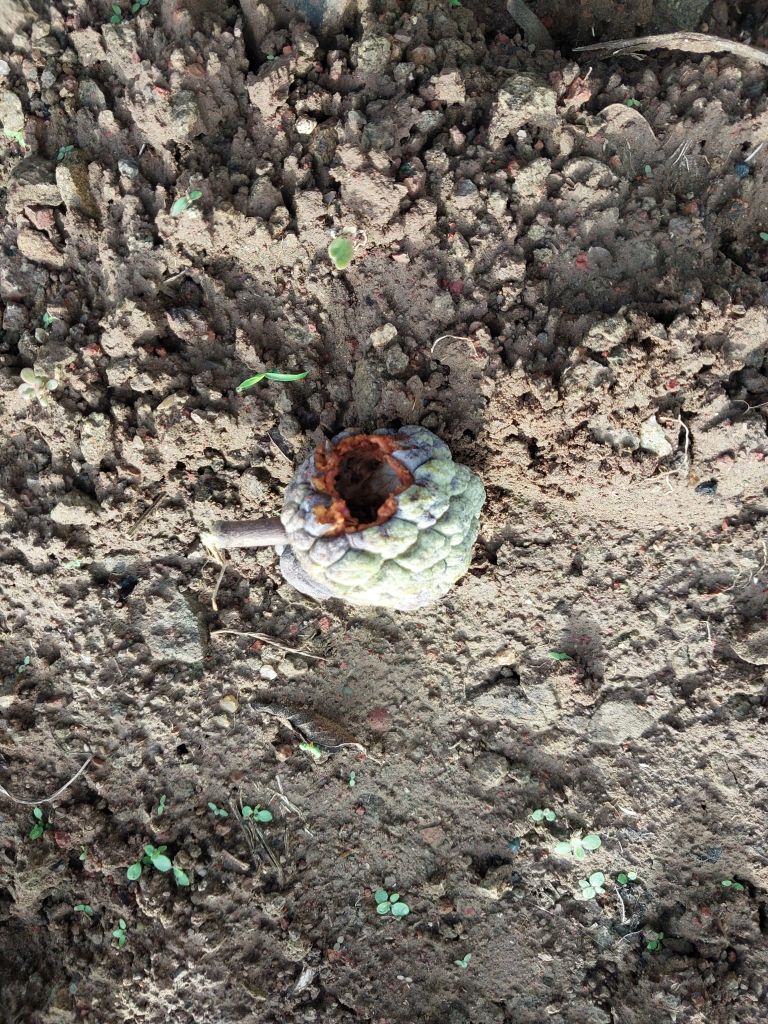
Disease label: Blank Canker